Kiran Walia

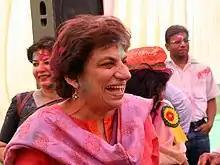
Prof.Kiran Walia participating in Holi function in March 2011

Kiran Walia has been a MLA for three terms. During her recent term, she represented the Malviya Nagar (Delhi Assembly constituency) constituency. She was also a State Minister in Sheila Dikshit's government.